Beccles Lido

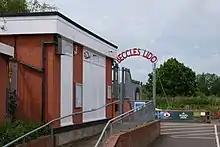
Beccles Lido in May 2022

Beccles Lido is an open-air pool at Puddingmoor, Beccles, Suffolk, on the banks of the River Waveney.